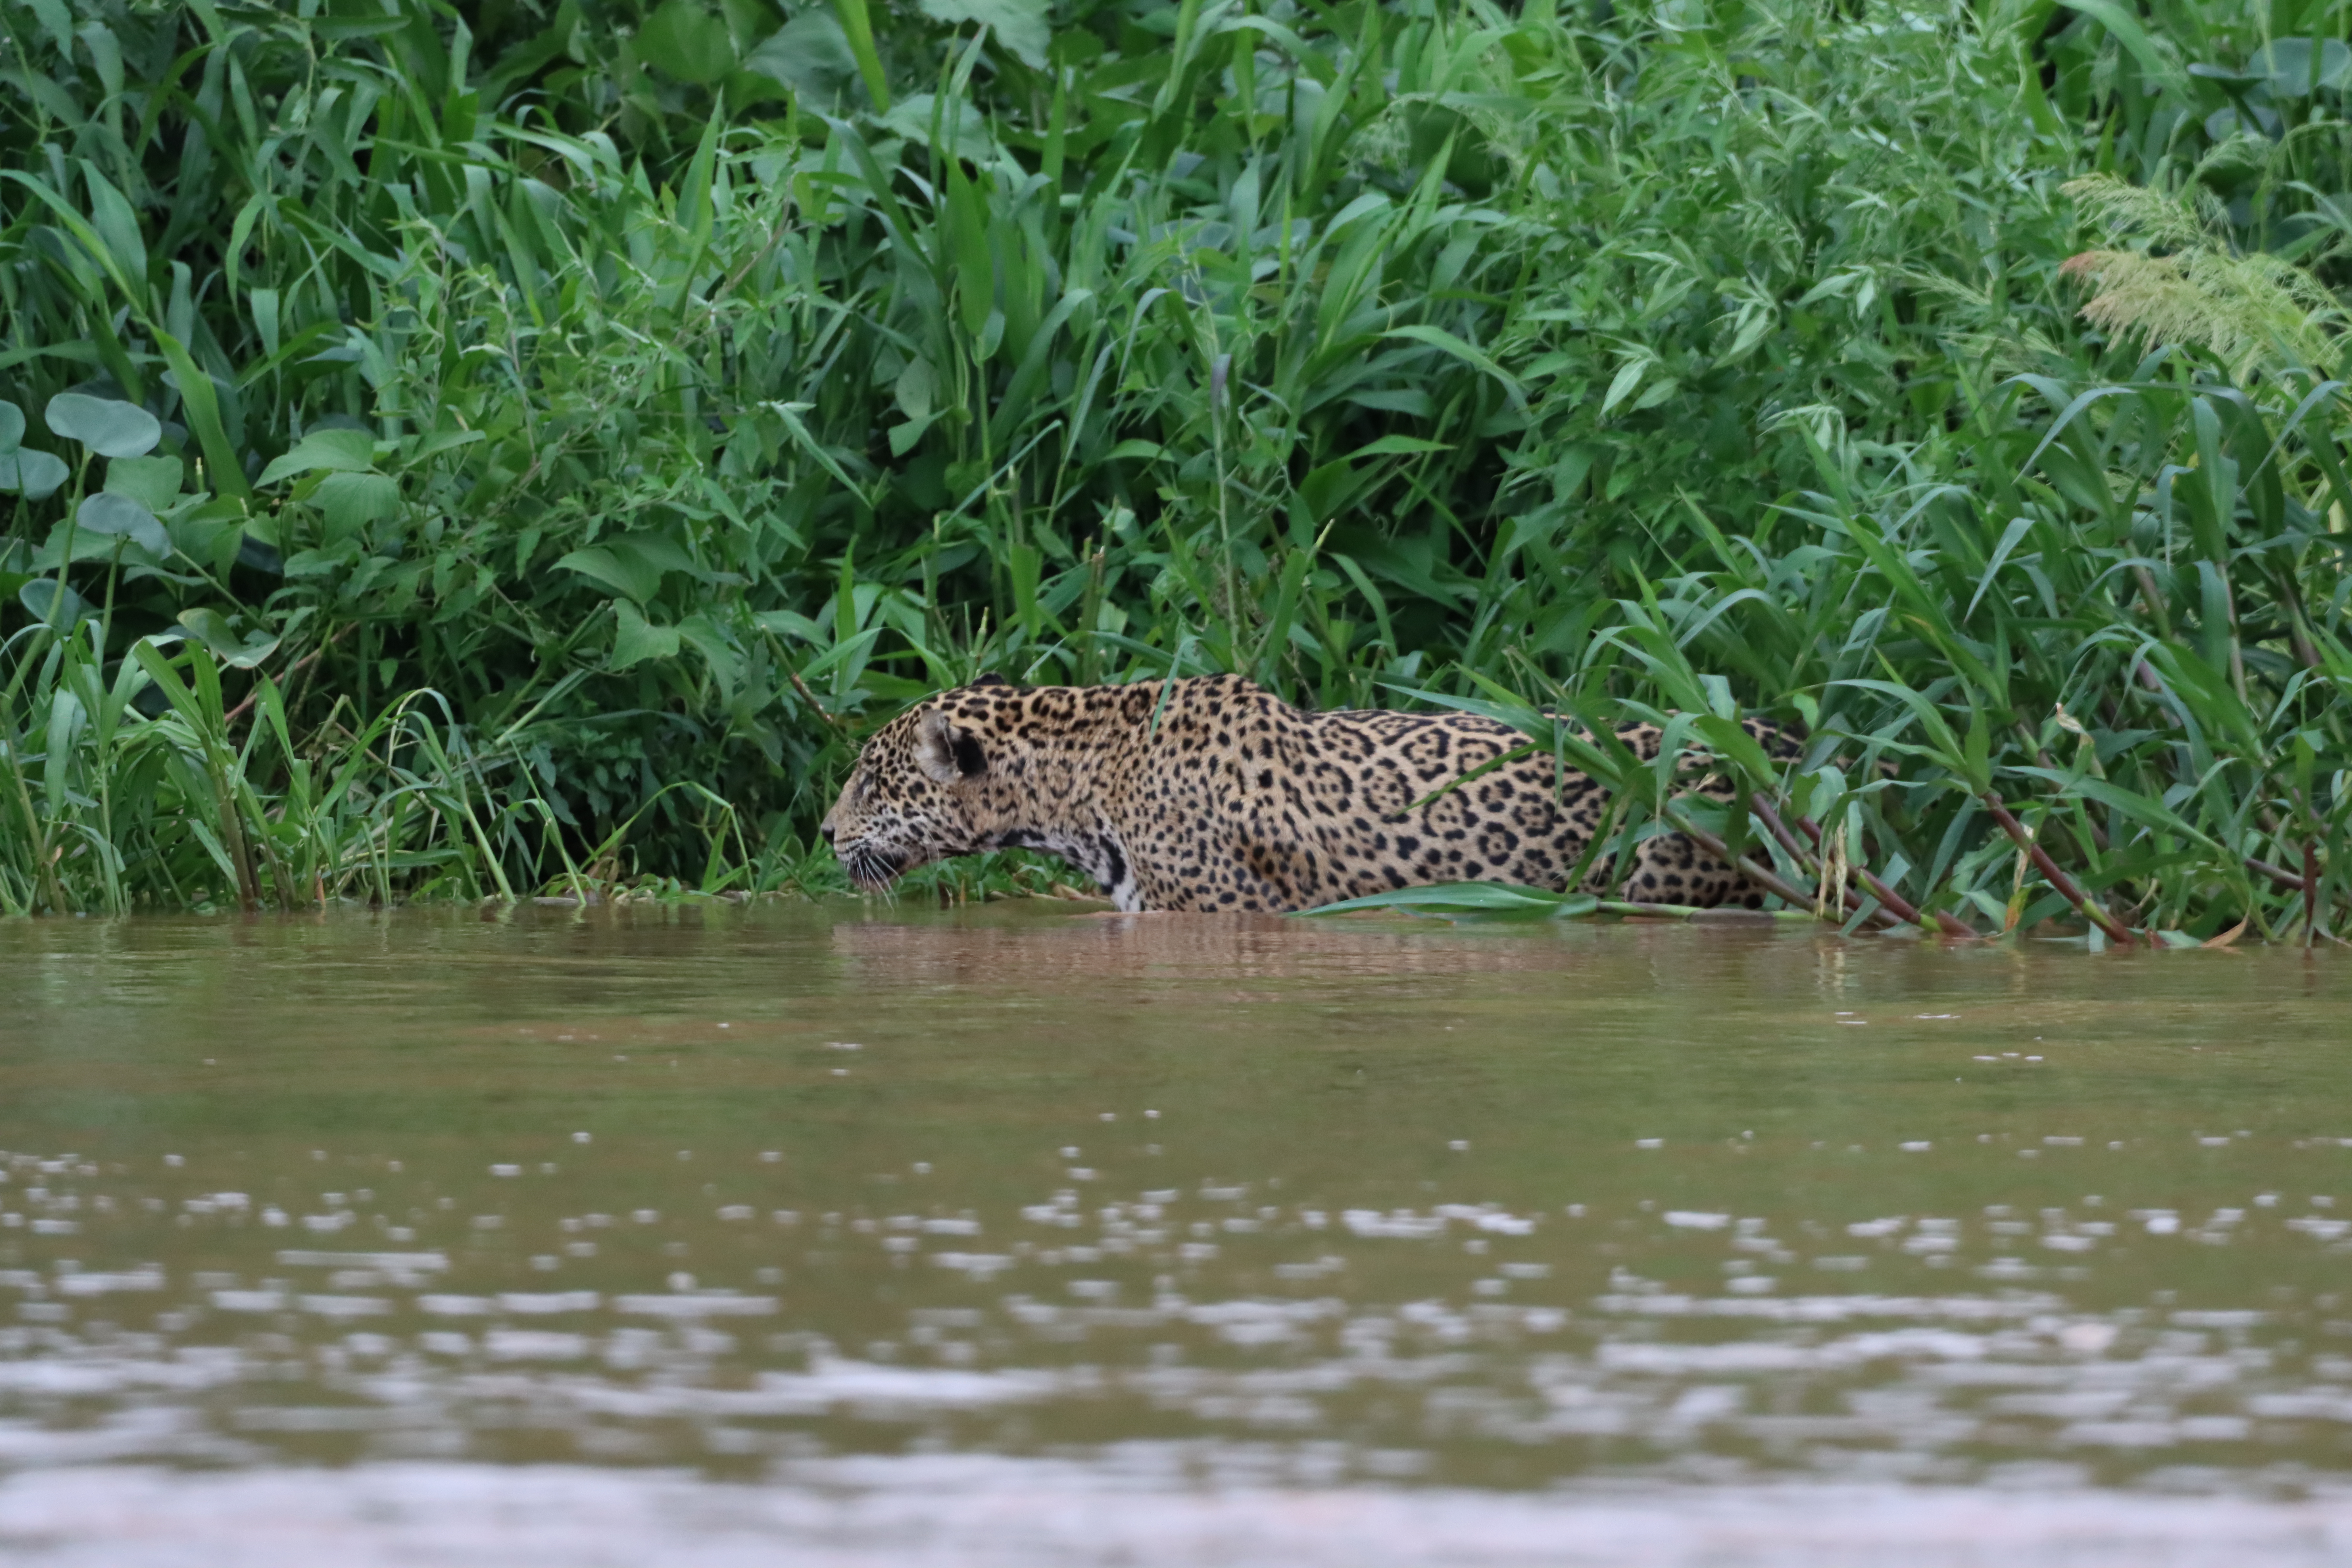
Jaguar: Overa